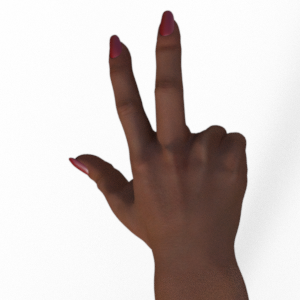
Label: scissors